Presidency of Joe Biden

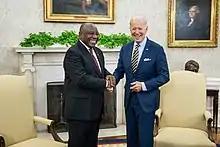
President Biden meeting with South African President Cyril Ramaphosa, September 16, 2022

In March 2021, Secretary of State Antony Blinken, National Security Advisor Jake Sullivan and other administration officials met with the Chinese Communist Party Politburo member Yang Jiechi, Chinese foreign minister Wang Yi, and other Chinese officials in Alaska with heated exchanges on China's human rights abuses, cyberattacks, its threats against Taiwan, its crackdown in Xinjiang and Hong Kong, and other issues of U.S. interest. The Chinese side countered: "The U.S. does not have the qualification to speak to China from a position of strength [and] does not serve as a model to others [and] China's development and strengthening is unstoppable."